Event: Nepal Earthquake
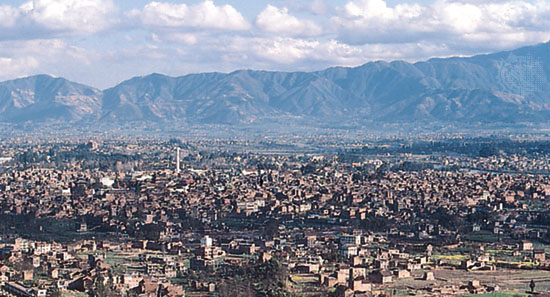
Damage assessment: no_damage